David Shulkin

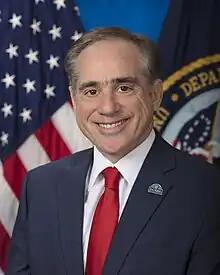
Official portrait, 2017

David Jonathon Shulkin (born July 22, 1959) is an American physician and former government official who served as the ninth United States secretary of veterans affairs from 2017 to 2018 under President Donald Trump. He was the under secretary of veterans affairs for health from 2015 until 2017, appointed by President Barack Obama. On March 28, 2018, President Trump dismissed Shulkin from his position by tweet, and announced that Physician to the President Ronny Jackson would be nominated as Shulkin's successor. However, Jackson's nomination was withdrawn on April 26, 2018, after allegations surfaced of misconduct and mismanagement while serving in the White House. He was succeeded by Under Secretary of Defense Robert Wilkie.